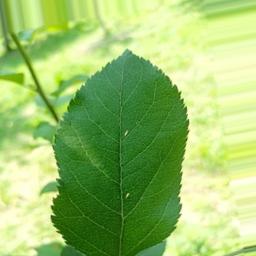
Label: Healthy